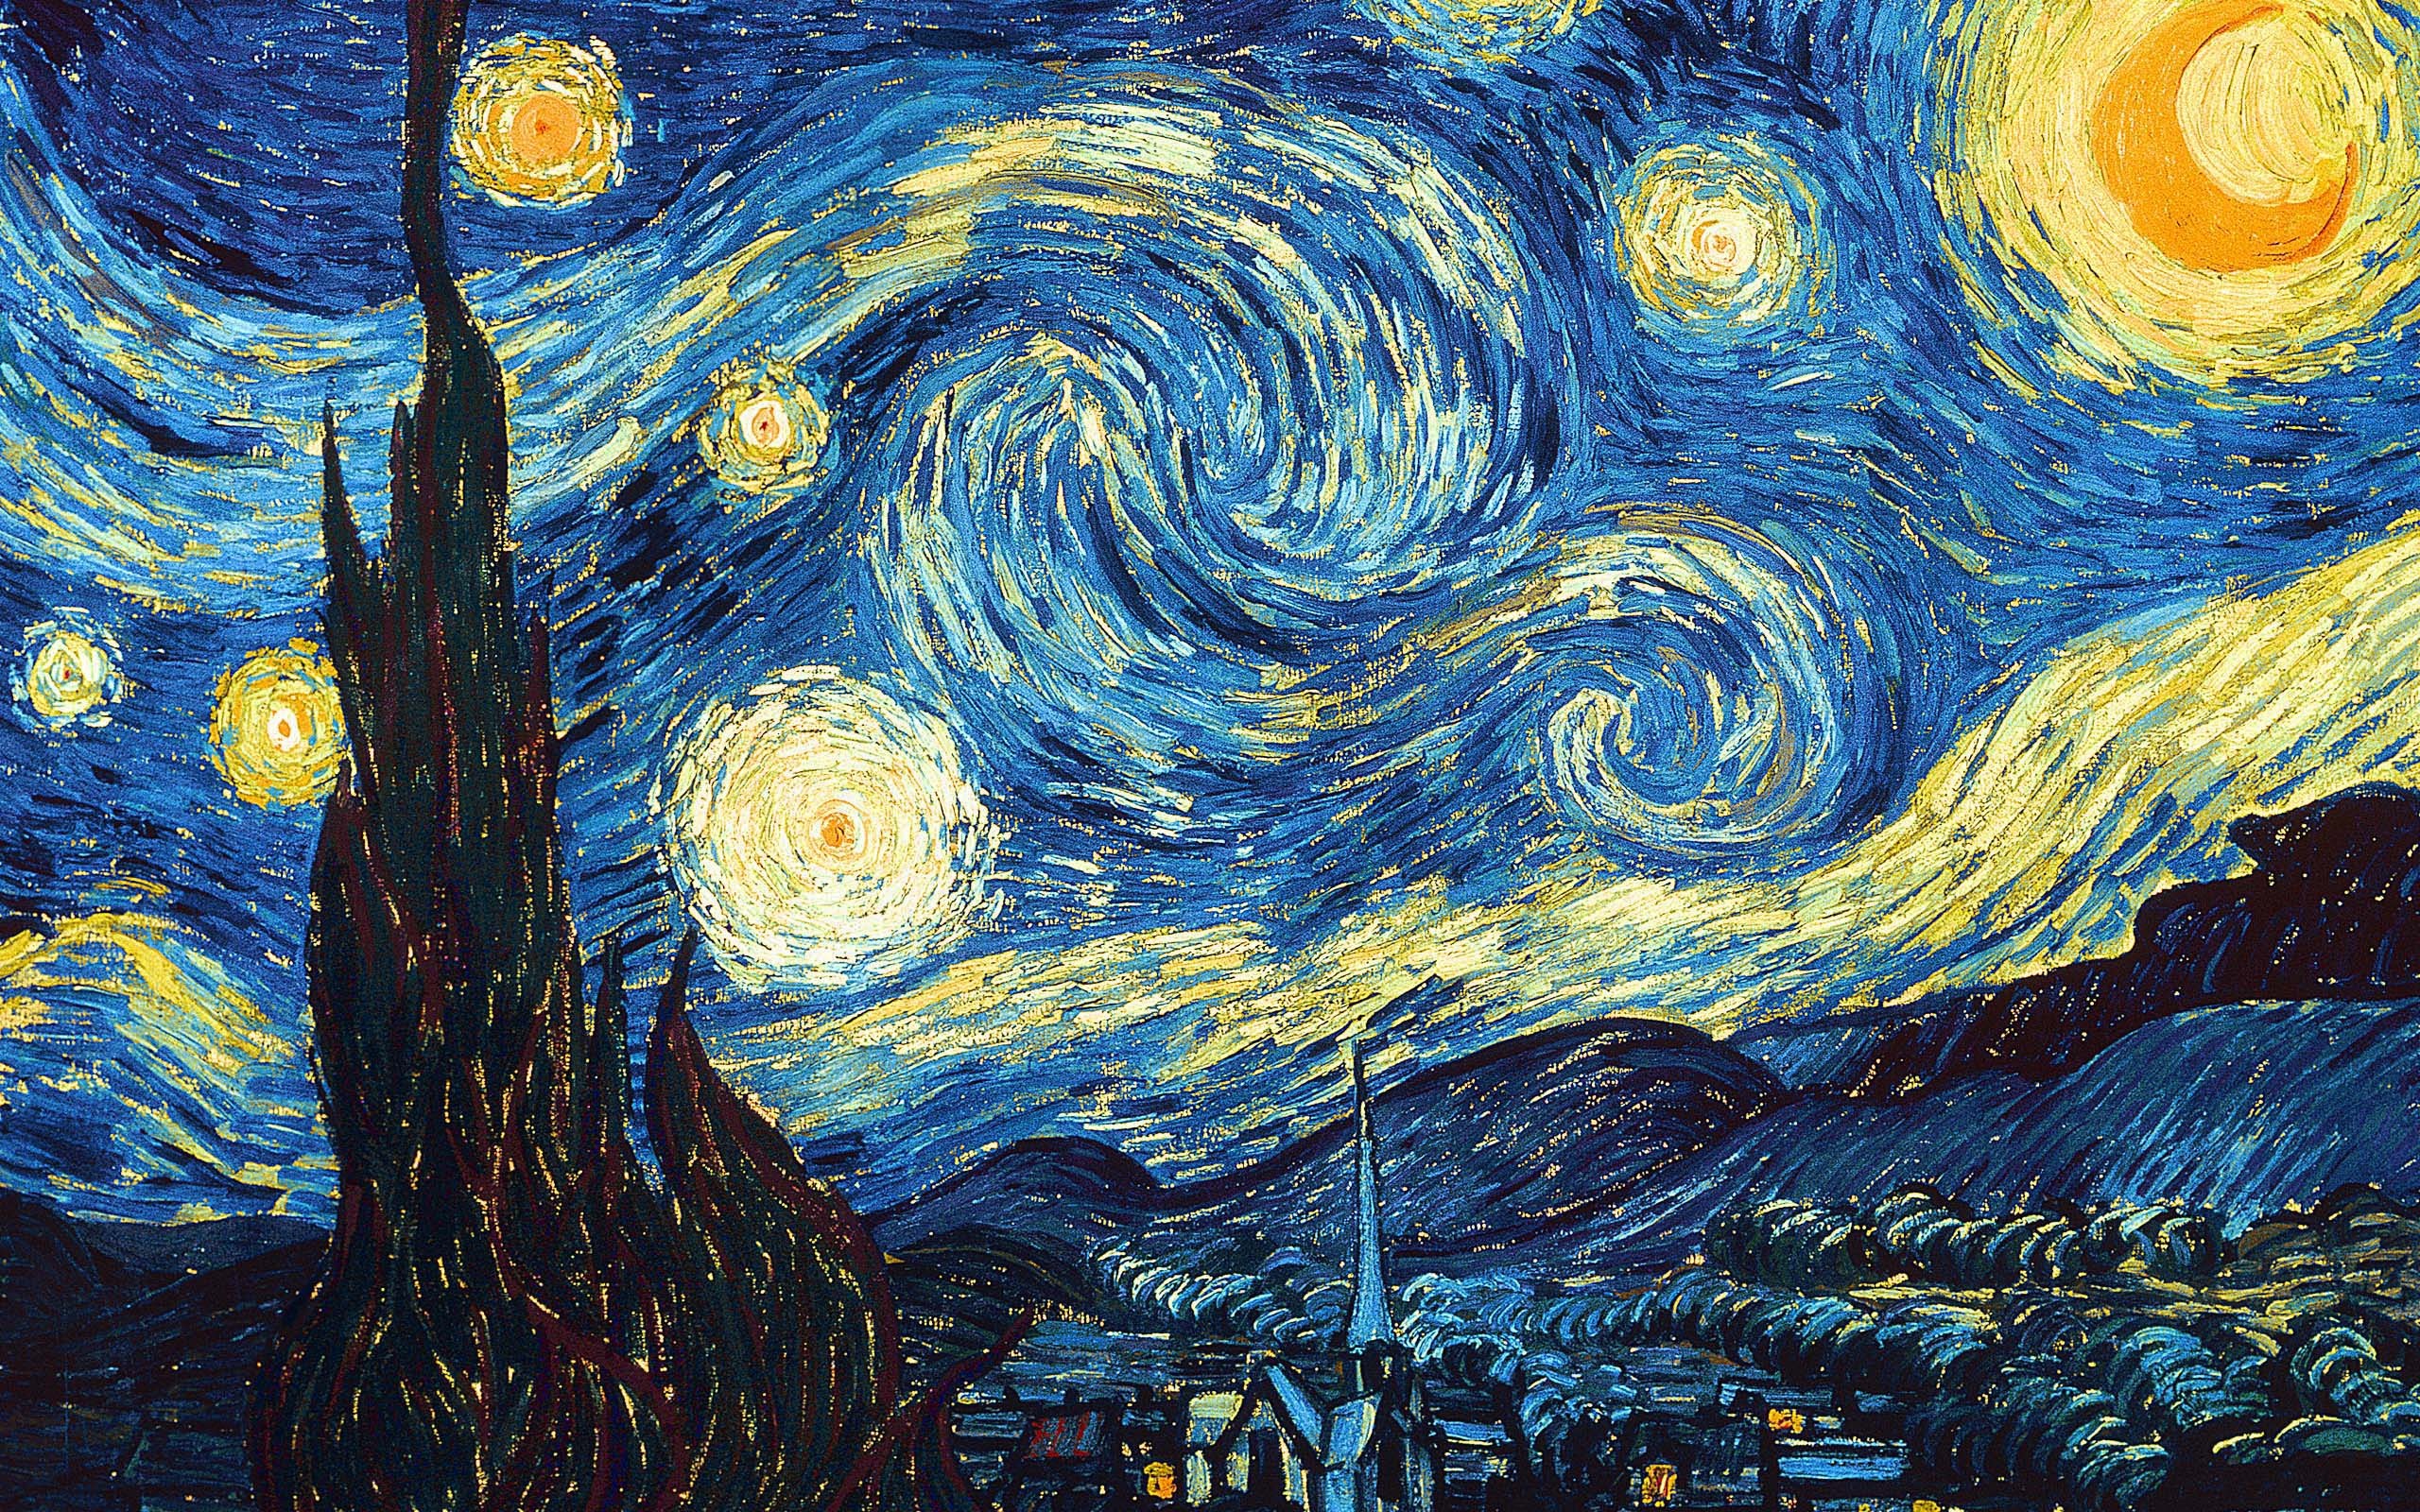
texture, painting, art, starry sky, oil painting, modern art, van gogh, impressionist, acrylic paint, psychedelic art